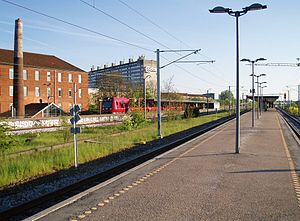
Ryparken Station
Københavnsk S-togsstation Ryparken set fra spor 11/12 i sydlig retning med 4. generations S-tog i spor 1
Ryparken Station er en S-togs-station på Ydre Østerbro i København. Den er skiftestation mellem Ringbanen og Hareskovbanen og betjenes af linjerne B, Bx, og F.